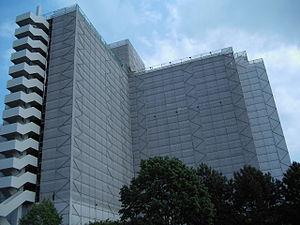
Le ministère fédéral de l'Éducation et de la Recherche ou ministère fédéral de la Formation et de la Recherche est le ministère du Gouvernement fédéral allemand chargé du financement de la recherche scientifique et de la régulation générale du système éducatif, qui reste très largement une compétence des Länder coopérant au moyen de la Conférence permanente des ministres de l'éducation des Länder.